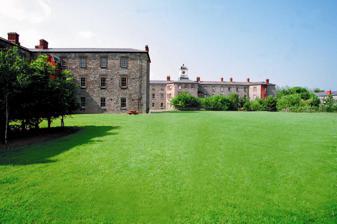
Building: Griffith Barracks
Country: Ireland
Year built: 1892
Former military barracks, Dublin, Ireland Griffith Barracks Dún Uí Ghríofa Dublin Griffith Barracks which is now a College Griffith Barracks Location within Central Dublin Coordinates 53°19′52″N 6°16′43″W / 53.33111°N 6.27861°W / 53.33111; -6.27861 Type Barracks Site information Operator Irish Army British Army Site history Built 1892 Built for War Office In use 1892-1992 Griffith Barracks ( Irish : Dún Uí Ghríofa )  is a former military barracks on the South Circular Road , Dublin , Ireland . History Barracks buildings The site, which had been known as Grimswoods Nurseries, was developed as a remand prison, designed by Francis Johnston to relieve pressure on the Newgate Prison, Dublin and completed in 1813. On the reorganisation of the government following Thomas Drummond's appointment in 1835 as Under-Secretary for Ireland , it became a male penitentiary known as the Richmond Bridewell. The motto above the door read Cease to do evil; learn to do well . In 1844 it was linked with Catholic emancipation and the subsequent movement for Repeal of the Act of Union: one of its most famous occupants was the Liberator, Daniel O'Connell . Prominent Irish Nationalist leaders such as William Smith O'Brien , Thomas Francis Meagher (later Acting Governor of Montana) and James Stephens (founder of the IRB ) were among its famous historical prisoners. Another distinguished inmate was the Lord Mayor of Dublin , Timothy Daniel Sullivan , for publishing The Nation , an Irish nationalist newspaper, in 1887. In 1877 it was transferred to the War Office . The additions and extensions were completed by 11 November 1893 but prior to that, in summer 1892 a battalion of the Royal Munster Fusiliers was in occupation. In this era it was known as Wellington Barracks after the Duke of Wellington . During the First World War it was used as a recruiting and training centre for many of the soldiers being sent to fight in that war. The barracks was not attacked during the 1916 rising. The British garrison of fewer than 100 men, who were under strength and poorly armed, dispatched one patrol and lost one soldier in the action. The barracks became one of the first to be handed over to the Irish Free State and was garrisoned by the new Irish Army on 15 April 1922. During the subsequent Irish Civil War (1922-1923), the barracks was attacked by the Anti-Treaty IRA , in an incident in which five people were killed. On 8 November 1922, Anti-Treaty fighters fired on troops drilling in the main square at the barracks from positions across the Grand Canal, using Lewis and Thompson machine guns and rifles. One soldier was killed and fourteen injured (seven seriously), two civilians were also killed and many injured. Free State reinforcements were rushed from Portobello Barracks (now Cathal Brugha), and two of the IRA attackers were killed and six captured, along with a machine gun. In reprisal for the attack, a Republican, James Spain, was killed. He may have taken part in the attack on the barracks and was wounded in the leg. Two hours after the action, he was pursued by Free State troops, taken out of a nearby house on nearby Donore Avenue and summarily executed. The barracks was later renamed by the Army Council in honour of Arthur Griffith . In 1937 part of the barracks was leased to the Irish Athletic Boxing Association as the site for the National Stadium which was opened by Frank Aiken . The last soldiers left the barracks and transferred to Cathal Brugha Barracks in September 1988. The refurbishment of buildings for educational use as Griffith College Dublin began in Summer 1991. The Griffith Barracks Multi-Denominational School was officially opened by President Mary McAleese in April 1998. References